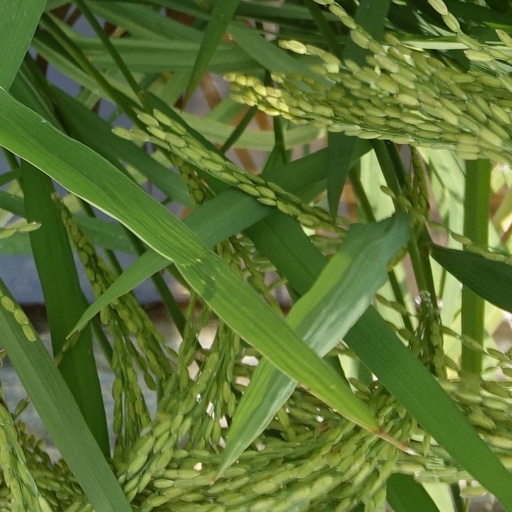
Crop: rice